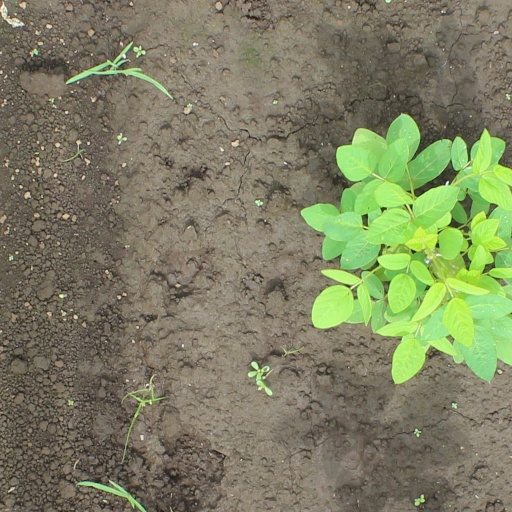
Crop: soybean